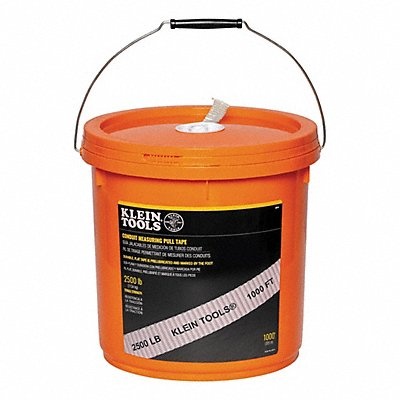
Pull Tape 2500 lb x 1000 ft
Pull Tape
Brand: Klein Tools
Category: Sporting Goods > Outdoor Recreation > Fishing > Fishing Hook Removal Tools > Multi Pull Tools